BICEP and Keck Array

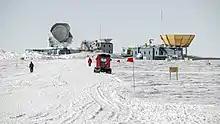
South Pole Telescope (left), Dark Sector Laboratory with BICEP3 (center background), Martin A. Pomerantz Observatory with Keck Array (right)

Immediately next to the BICEP telescope at the Martin A. Pomerantz Observatory building was an unused telescope mount previously occupied by the Degree Angular Scale Interferometer. The "Keck Array" was built to take advantage of this larger telescope mount. This project was funded by $2.3 million from W. M. Keck Foundation, as well as funding from the National Science Foundation, the Gordon and Betty Moore Foundation, the James and Nelly Kilroy Foundation and the Barzan Foundation. The Keck Array project was originally led by Andrew Lange.